Israel Kirzner

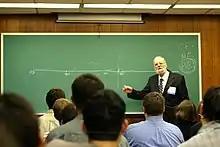
Lecture for the Foundation for Economic Education on July 28, 2006

Kirzner is emeritus professor of economics at New York University and a leading authority on Ludwig von Mises's thinking and methodology in economics. Kirzner's research on entrepreneurship economics is also widely recognized. His book, "Competition and Entrepreneurship" criticizes neoclassical theory for its preoccupation with the model of perfect competition, which neglects the important role of the entrepreneur in economic life. Kirzner's work integrating entrepreneurial action into neoclassical economics has been more widely accepted than nearly any other Austrian idea of the late twentieth century.